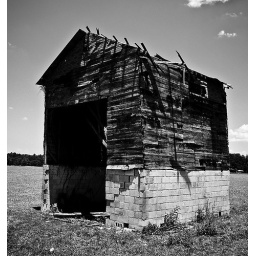
A wooden barn built on a cinder block base on the Davis Farm near Santa Fe, Florida.